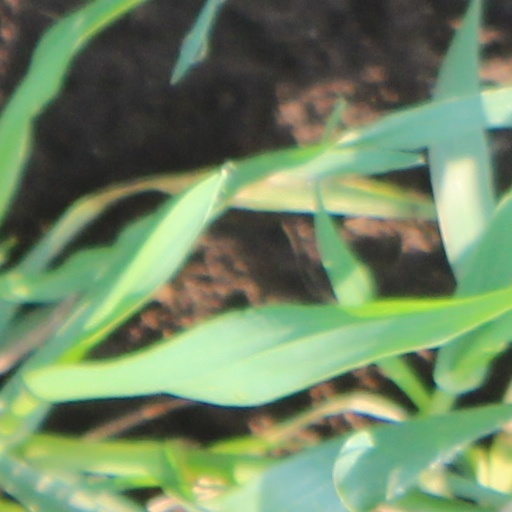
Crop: wheat